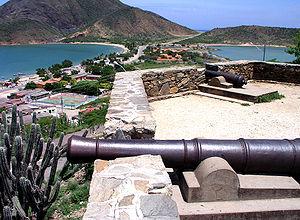
Juan Griego est le chef-lieu de la municipalité de Marcano dans l'État de Nueva Esparta au Venezuela, sur la côte septentrionale de l'île Margarita.